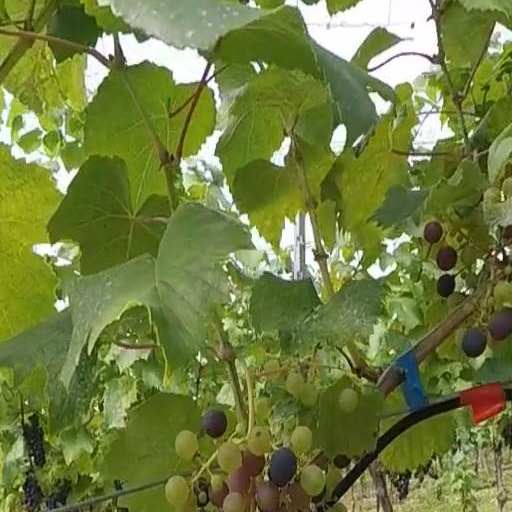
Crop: grape